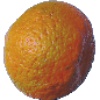
Label: mandarine